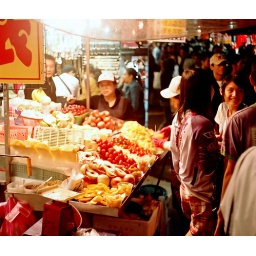
sliced fruit stand, night market in Taipei, 400ASA